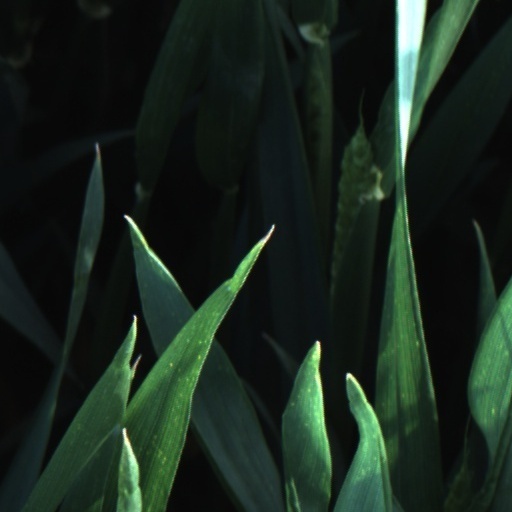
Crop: wheat